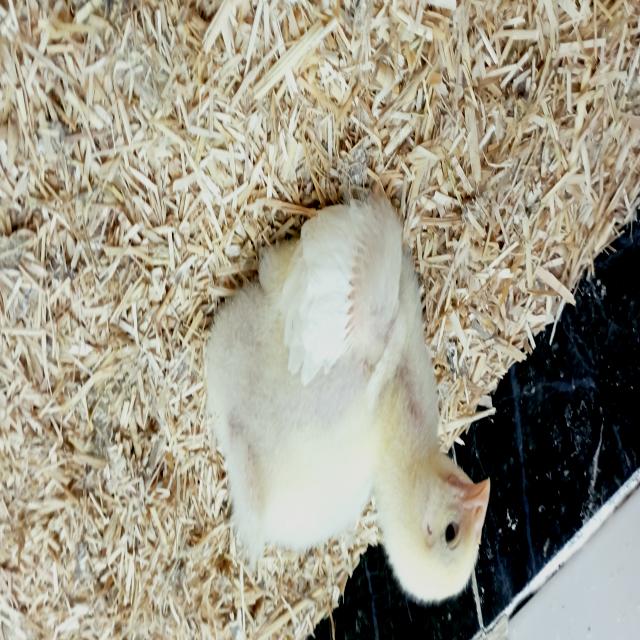
Weight: 393 g